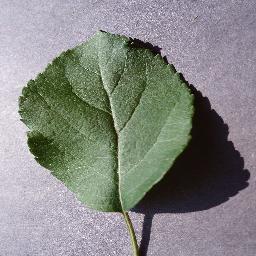
Label: Apple___healthy